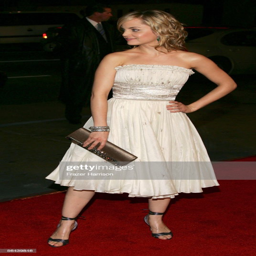
actor arrives at the premiere .